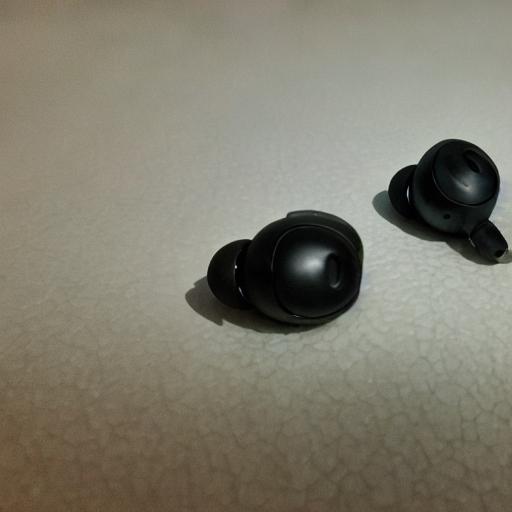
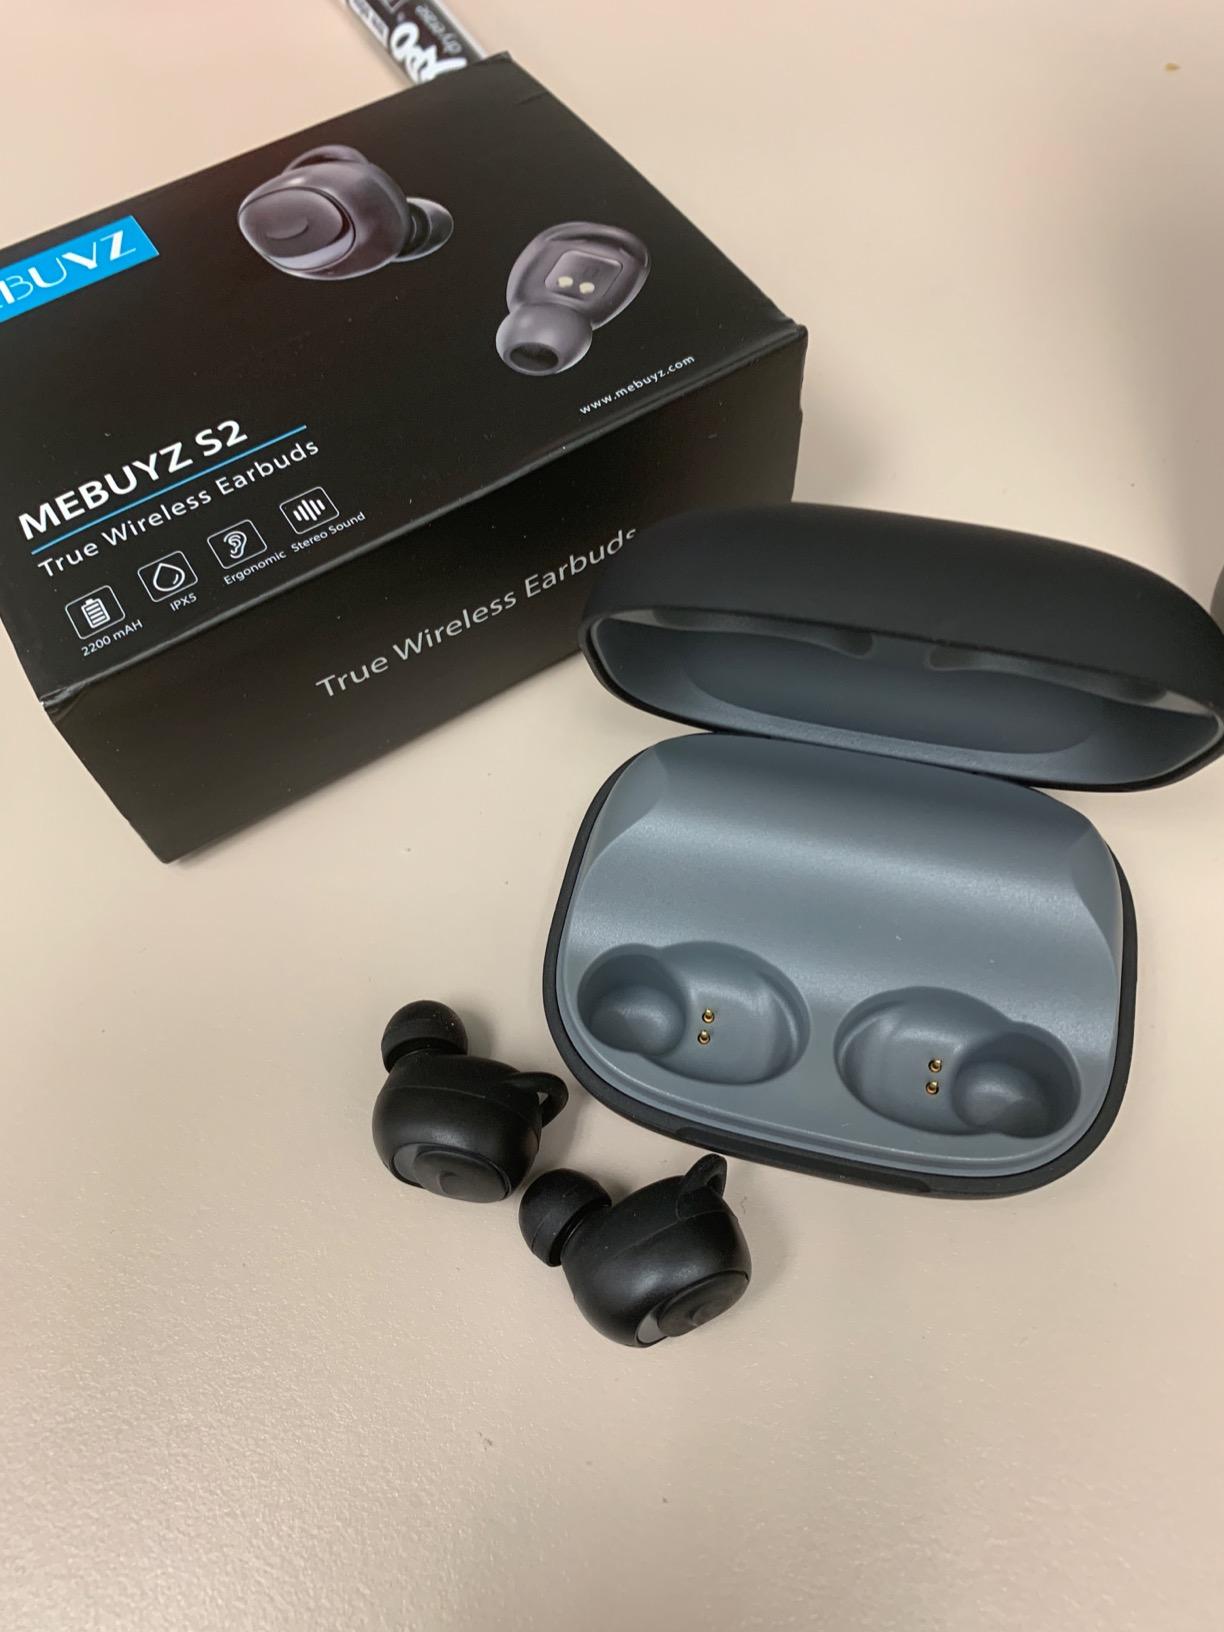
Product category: earbuds
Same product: no